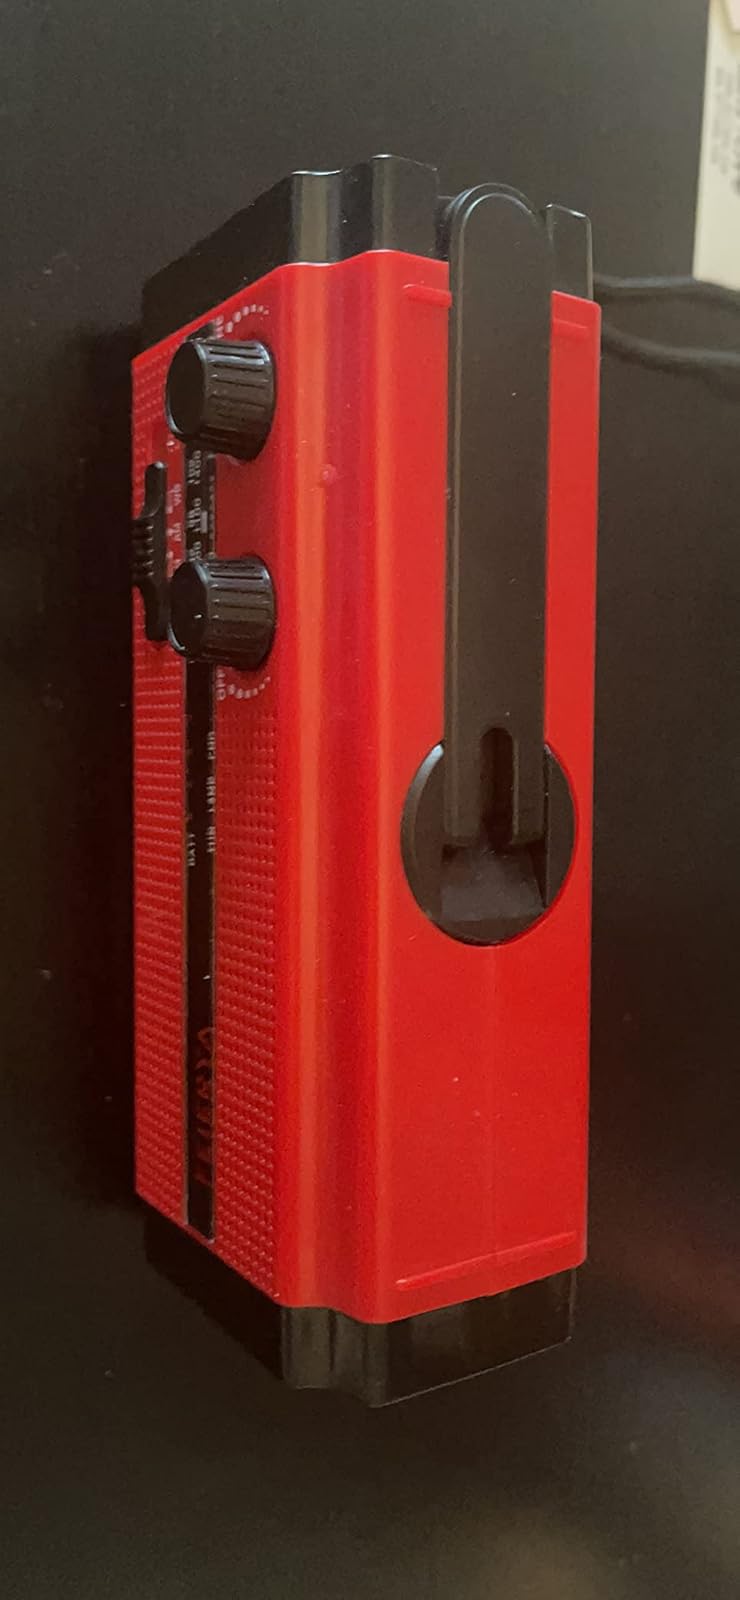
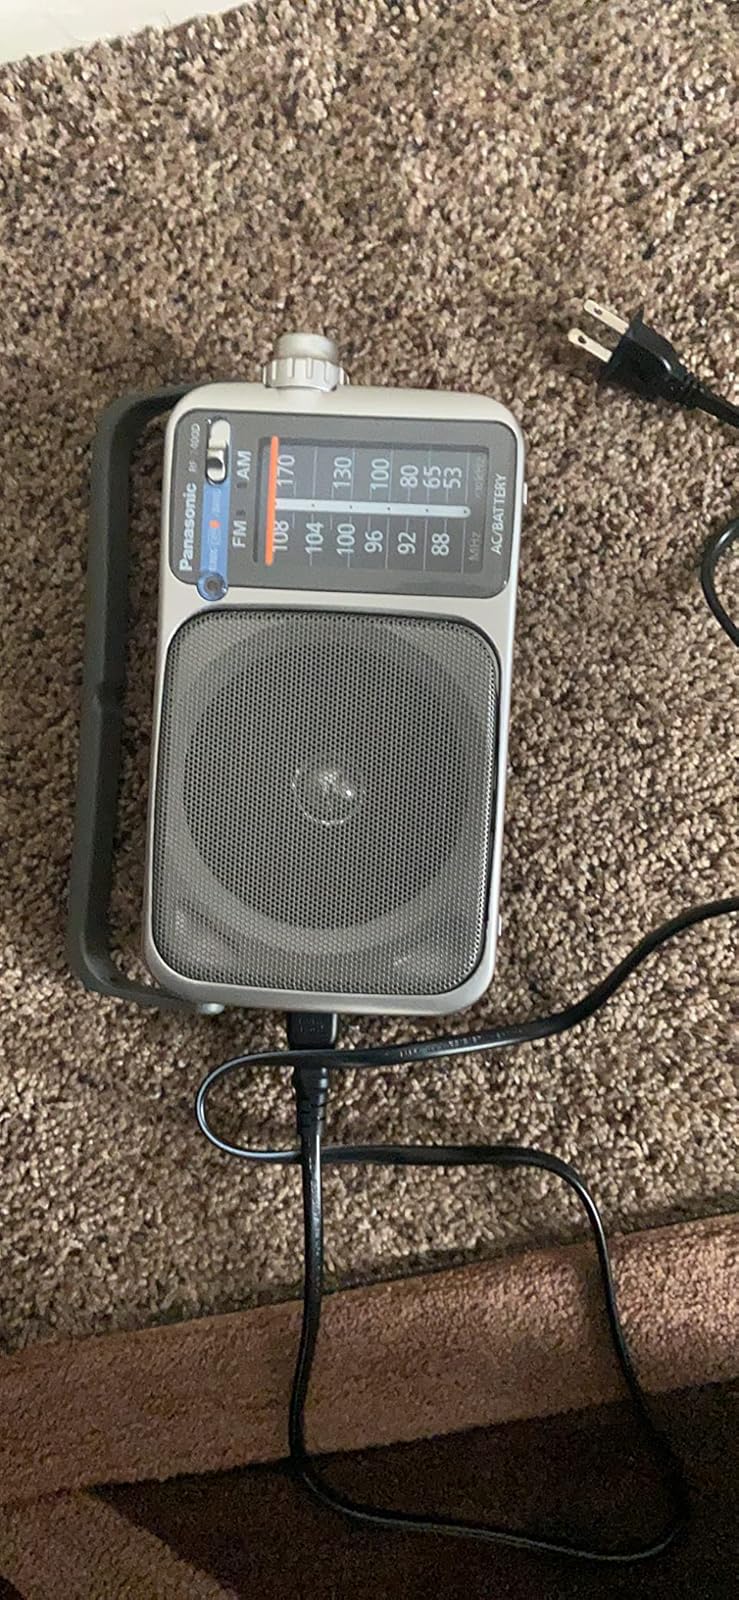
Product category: radio
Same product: no